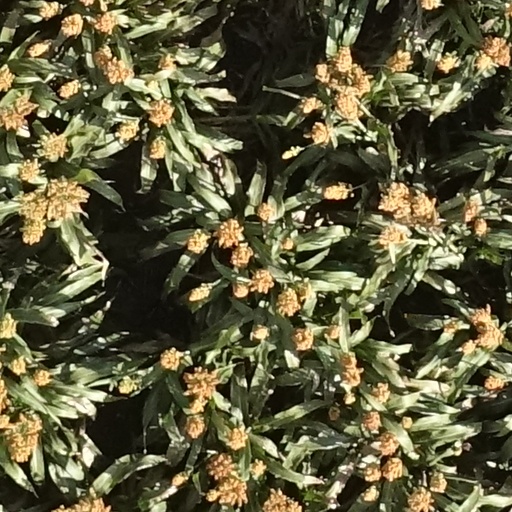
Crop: sorghum